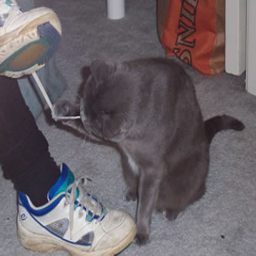
A smokey gray kitty plays with a shoestring.
A large Russian blue cat biting a shoelace attached to a shoe.
A gray cat is sitting by some tennis shoes.
A cat playing with a shoelace of a tennis shoe.
a grey cat playing with someone's sneaker shoelace